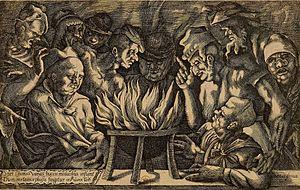
George Reverdy. Les Alchimistes. Burin. H. 16,5
Georges Reverdy, est un graveur sur bois et sur cuivre de la Renaissance lyonnaise.
Les Alchimistes est une gravure sur cuivre au burin réalisée par Georges Reverdy. Il existe plusieurs exemplaires conservées à Budapest, à Londres, à New York, au Vatican et deux exemplaires à Paris à la BNF dans le département des estampes. Elle mesure 166 × 265 mm.